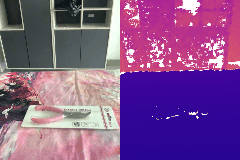
Label: pliers